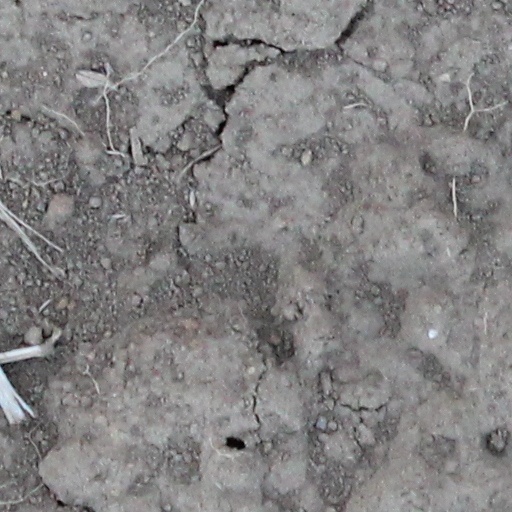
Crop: wheat